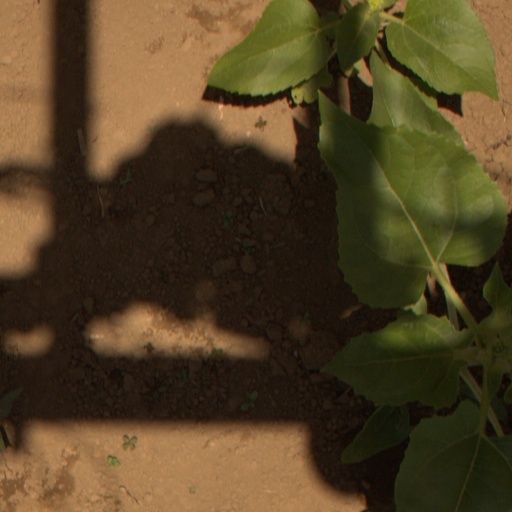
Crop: Jerusalem artichoke